Retinopathy

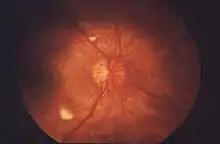
Proliferative retinopathy during exam

Proliferative retinopathy is the result of aberrant blood flow to the retina due to blood vessel overgrowth, or neovascularization. These pathologically overgrown blood vessels are often fragile, weak, and ineffective at perfusing the retinal tissues. These weak, fragile vessels are also often leaky, allowing fluids, protein, and other debris to leach out into the retina. They are also prone to hemorrhage due to their poor strength. This makes proliferative types of retinopathy more risky since vessel hemorrhaging often leads to vision loss and blindness. Many of the causes mentioned in non-proliferative retinopathy may also cause proliferative retinopathy at later stages. Angiogenesis and neovascularization tend to be a later manifestation of non-proliferative retinopathy. Many types of non-proliferative retinopathies result in tissue ischemia or direct retinal damage. The body responds by trying to increase blood flow to damaged retinal tissues. Diabetes mellitus, which causes diabetic retinopathy, is the most common cause of proliferative retinopathy in the world.